Hunter: The Vigil

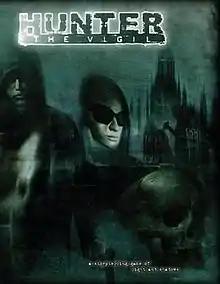
Cover art for the first edition

Hunter: The Vigil is a tabletop role-playing game originally published by White Wolf Publishing on August 14, 2008, and is the sixth game in their game series "Chronicles of Darkness" – a reboot of the "World of Darkness" series. Led by a storyteller, players take the roles of people who have learned of the existence of the supernatural, and fight back against monsters as groups of hunters.